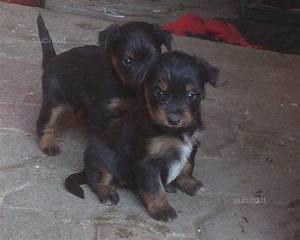
Label: dog